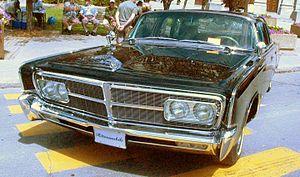
Imperial fut une marque automobile américaine du groupe Chrysler, commercialisée d'abord de 1955 à 1975, puis réapparue brièvement entre 1981 et 1983.
Barreiros SA était une entreprise de construction de tracteurs, d'automobiles et de camions espagnol fondée en 1954.